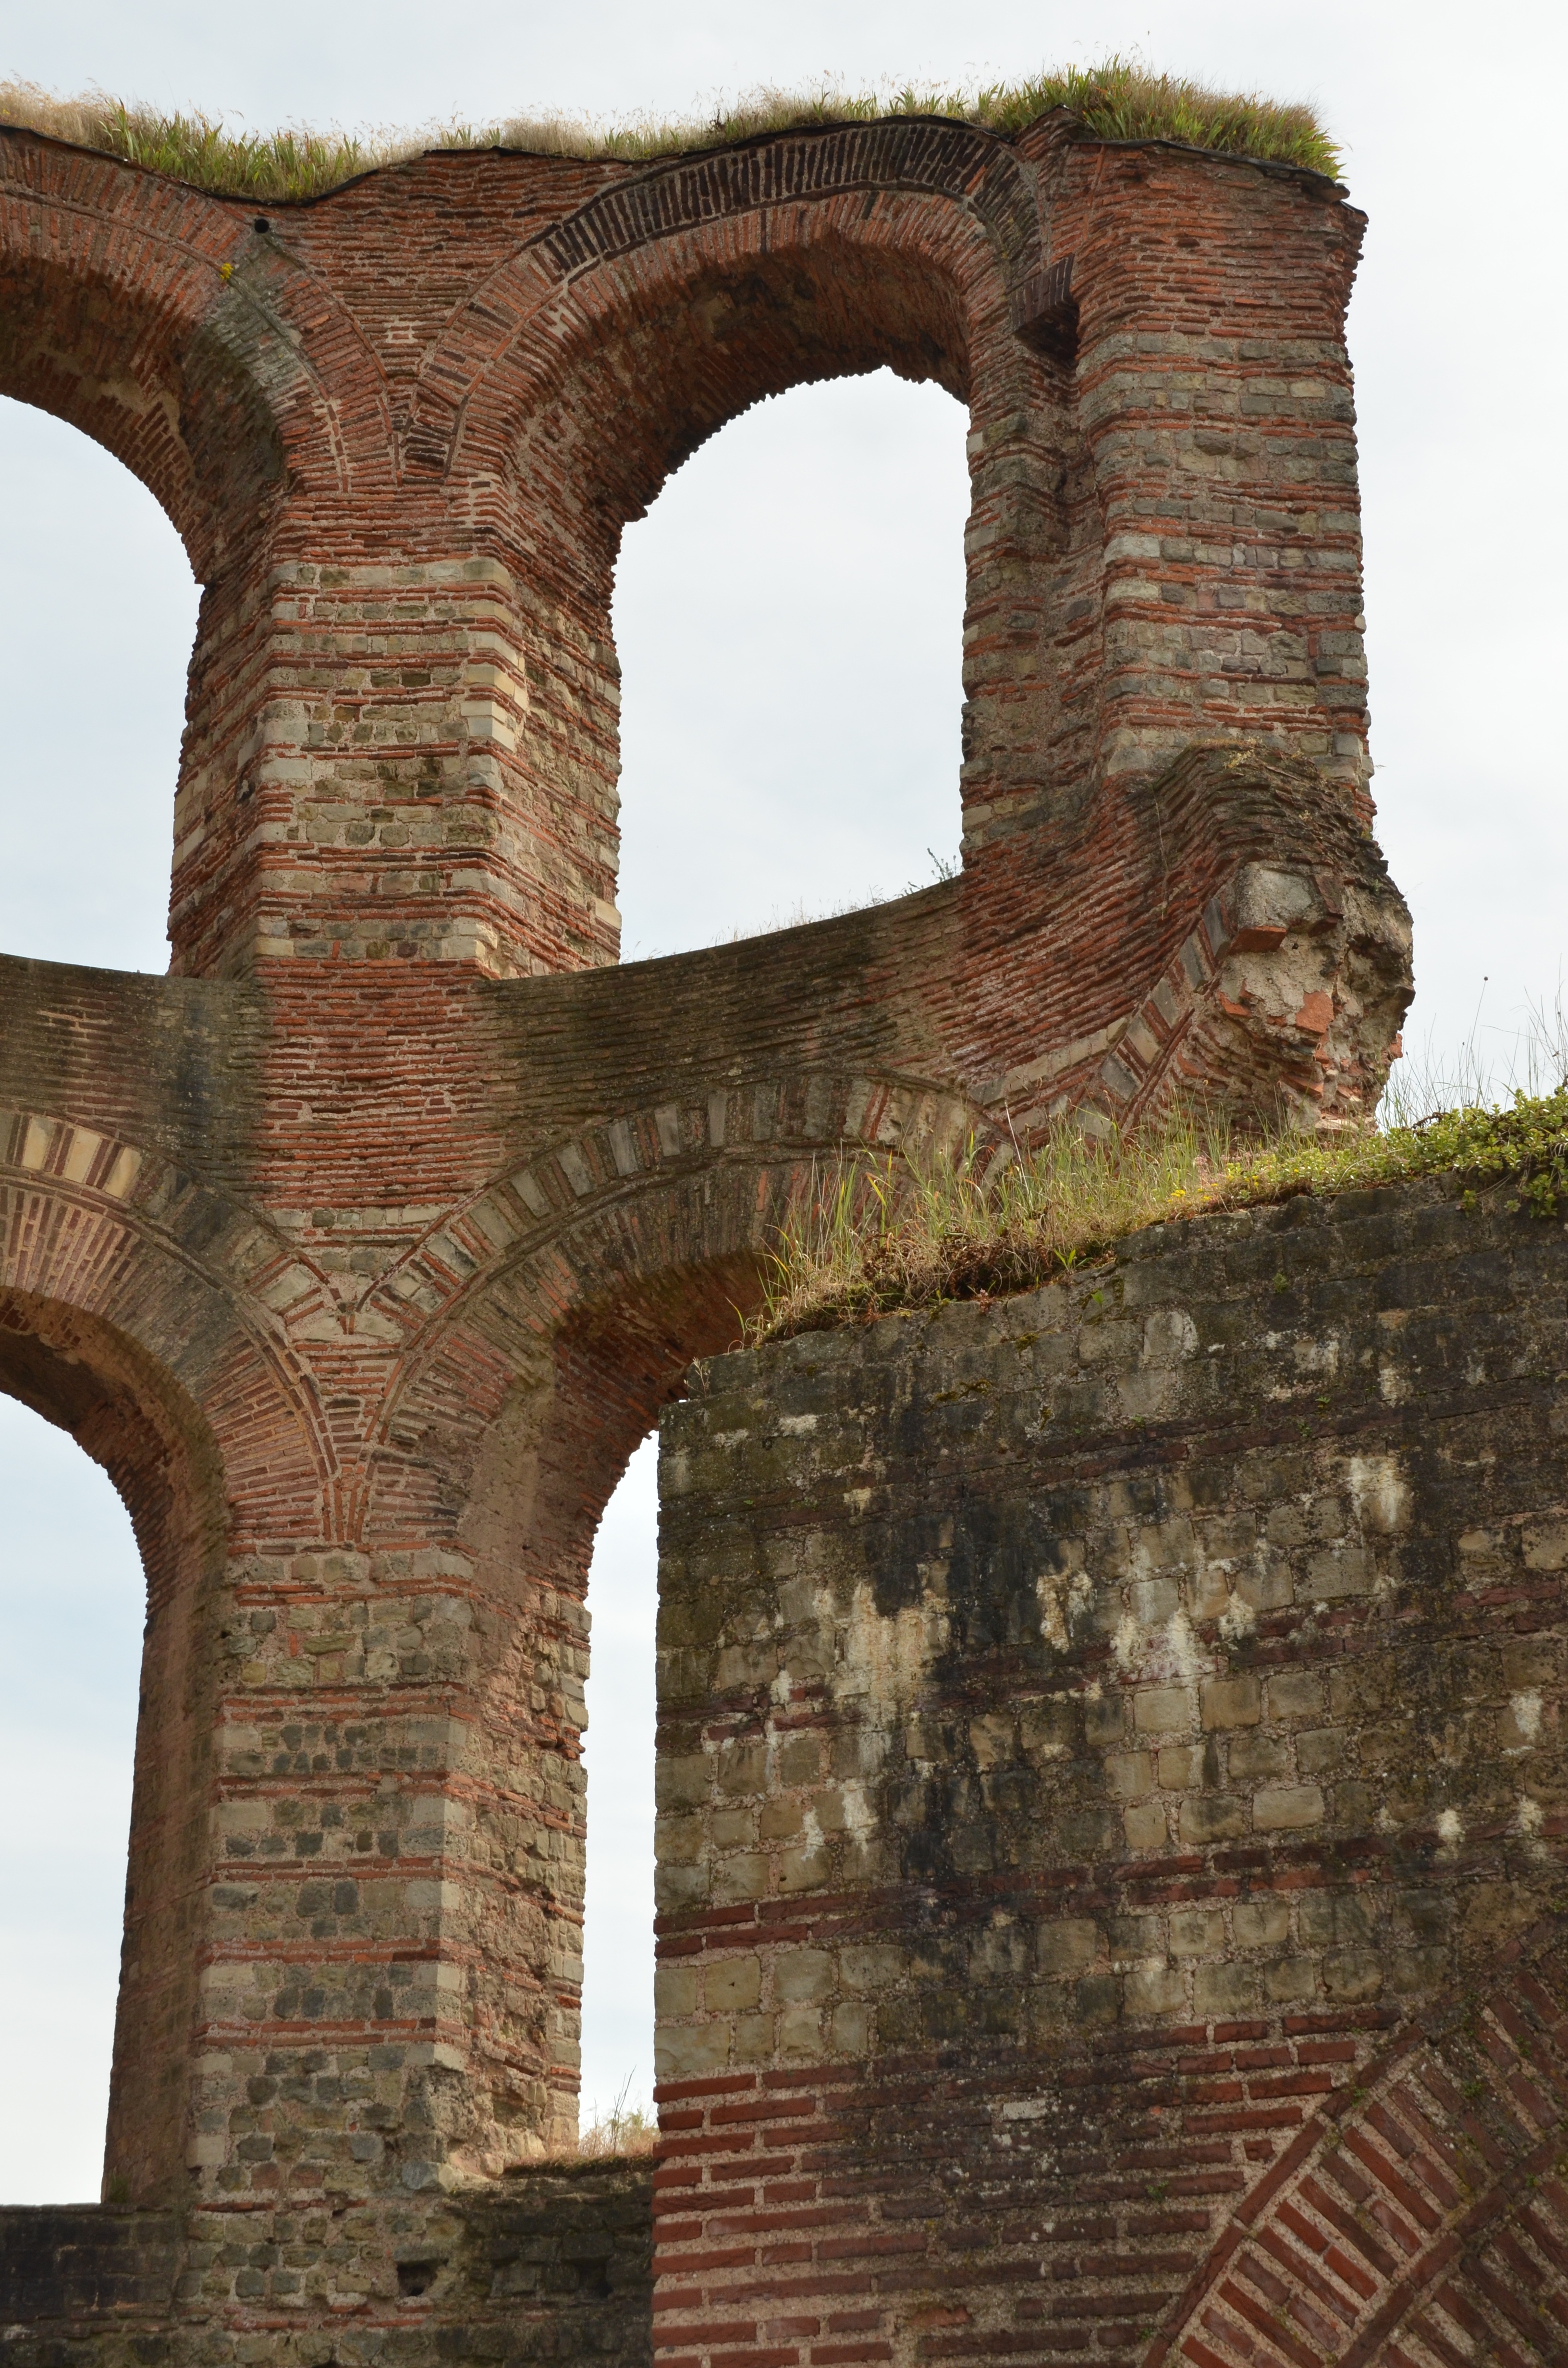
rock, architecture, structure, wood, wall, arch, column, ruin, brick, sculpture, art, temple, ruins, roman, history, carving, middle ages, trier, kaiser thermal, ancient history